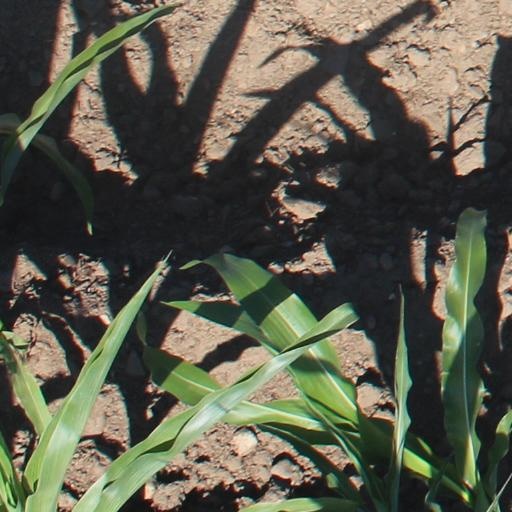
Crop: maize; corn